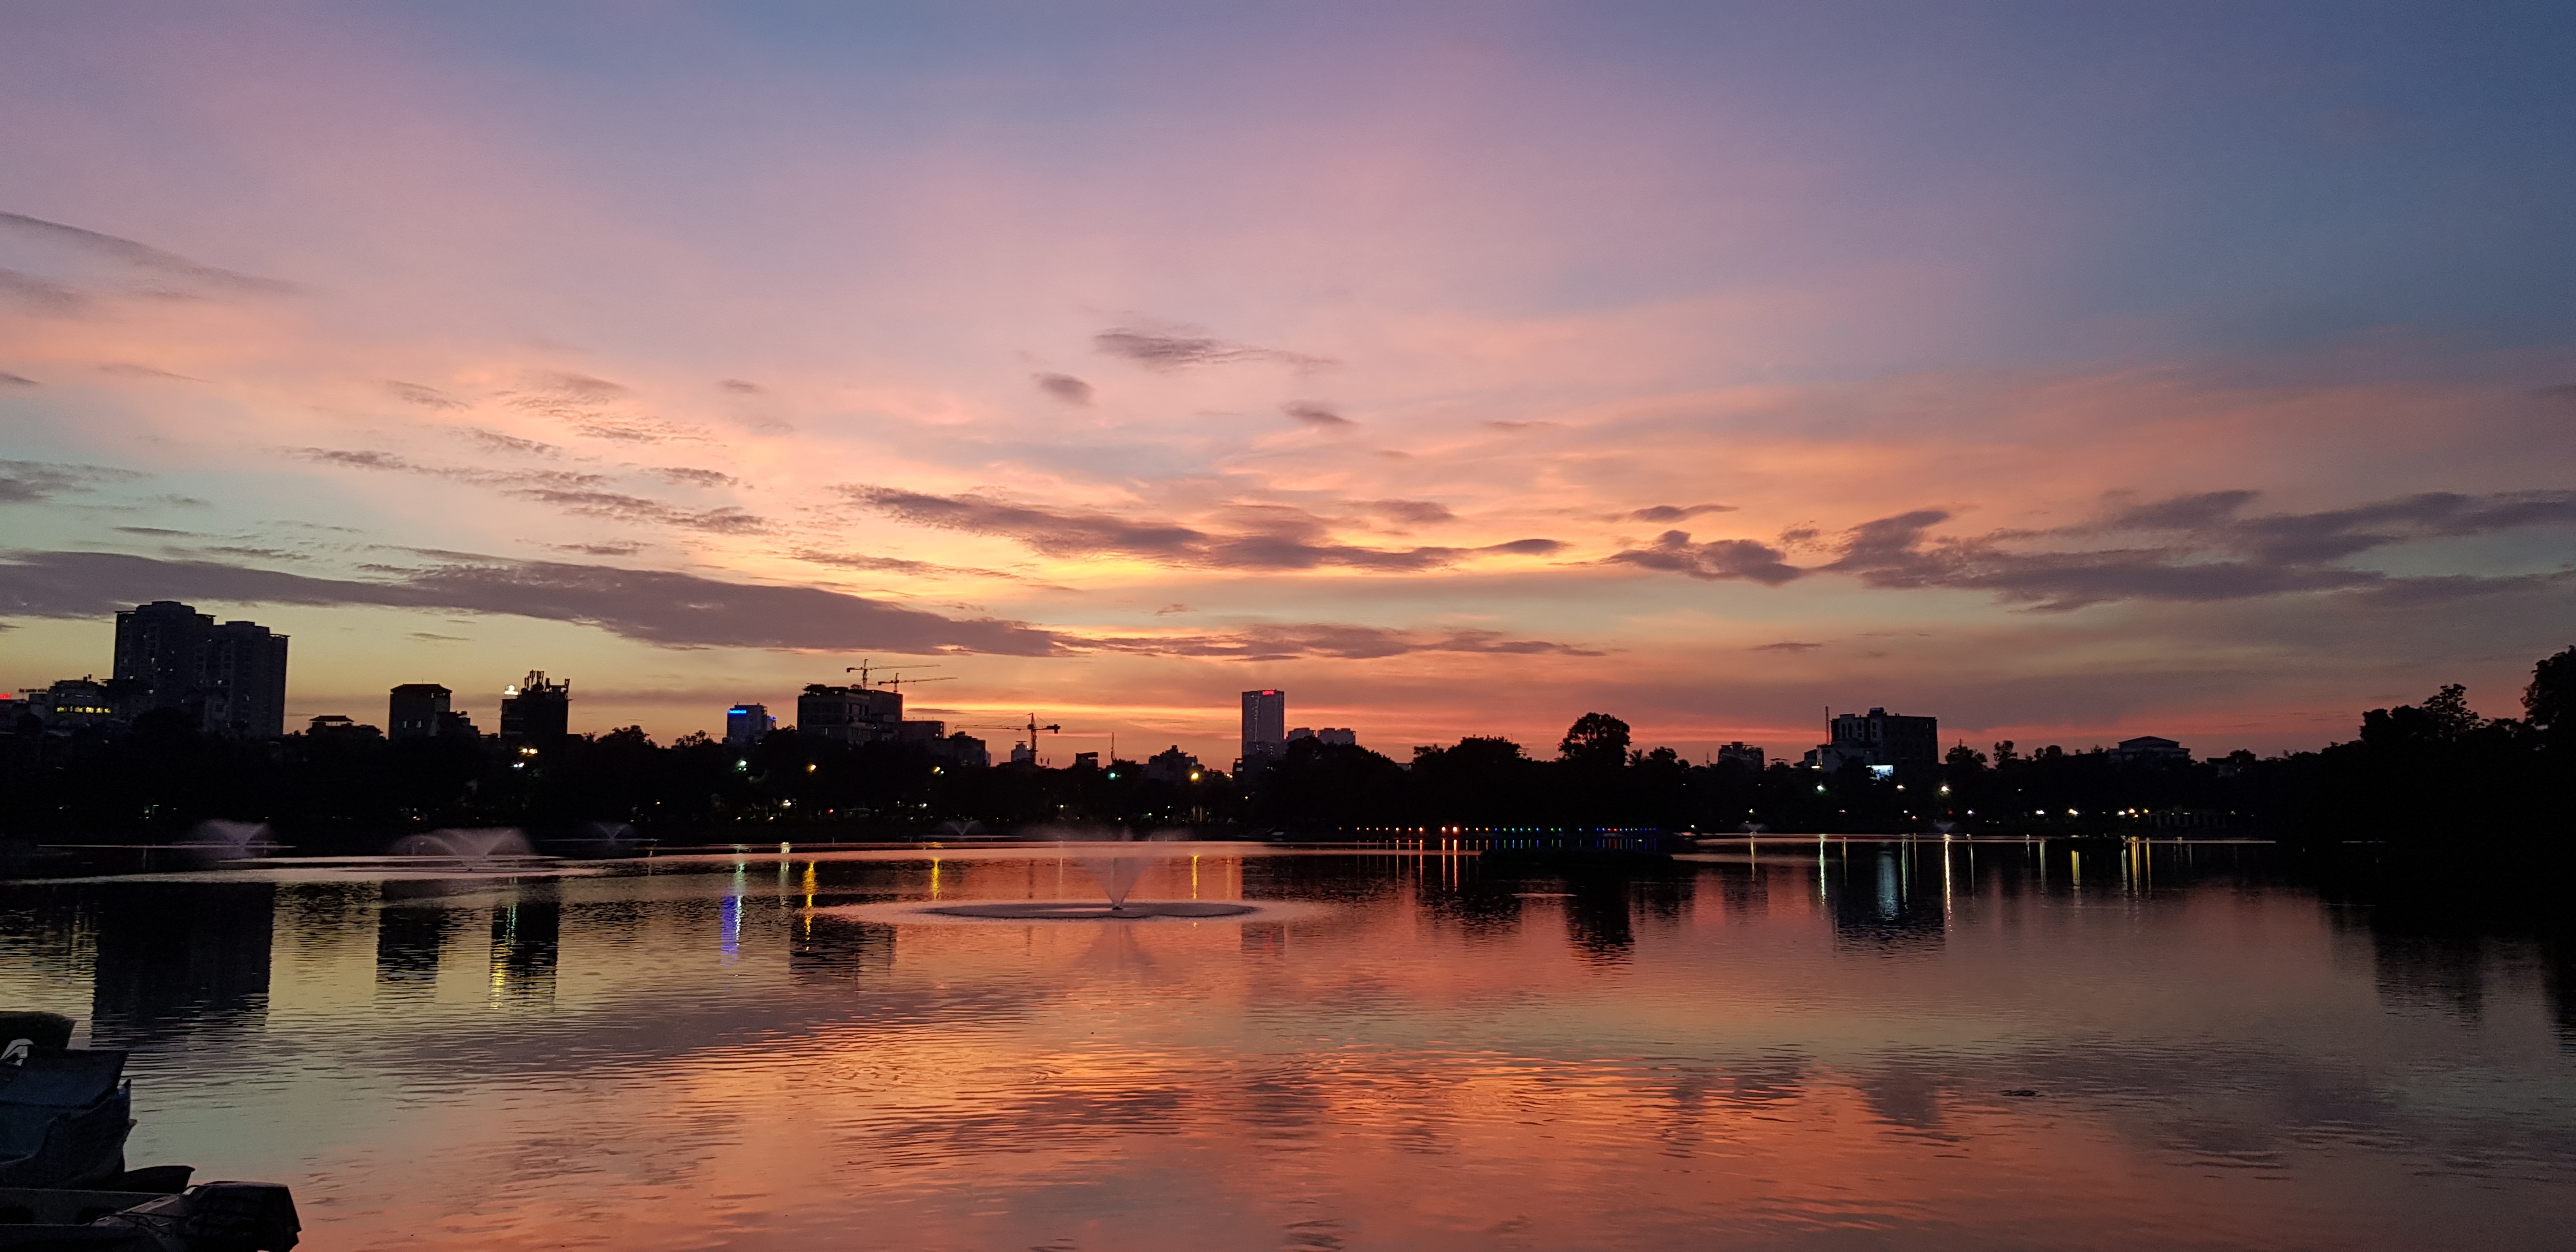
sky, reflection, nature, afterglow, dusk, evening, horizon, sunset, cloud, water, daytime, sunrise, natural landscape, morning, river, dawn, water resources, calm, bank, lake, red sky at morning, reservoir, city, landscape, skyline, reflecting pool, loch, floodplain, cumulus